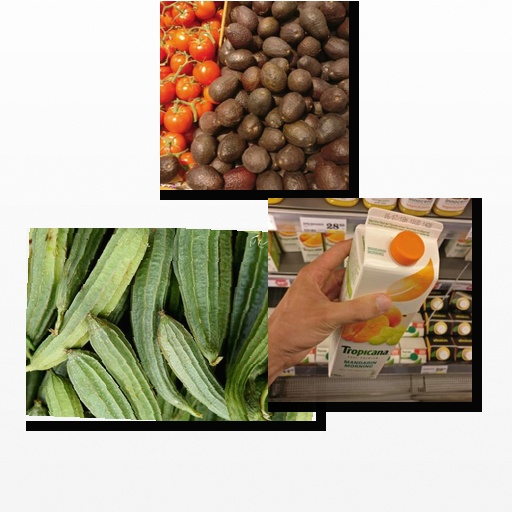
Food items: mandarin_juice, avocado, ridge_gourd